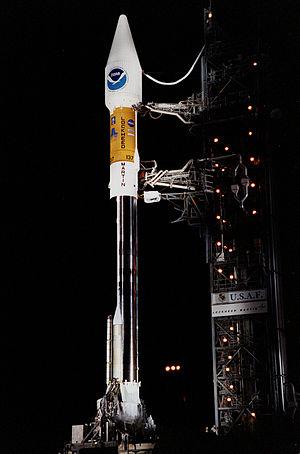
Centaur est un étage supérieur de fusée, développé à la fin des années 1950 pour les besoins de l'agence spatiale américaine, et utilisé jusqu'à aujourd'hui sur plusieurs types de lanceurs. Ce fut le premier étage de fusée à mettre en œuvre le couple d'ergols hydrogène liquide / oxygène liquide, très performant mais également très difficile à maîtriser. Par ailleurs, l'étage Centaur reprenait la technique de construction de la fusée Atlas, avec une structure très allégée qui contribue à ses performances.